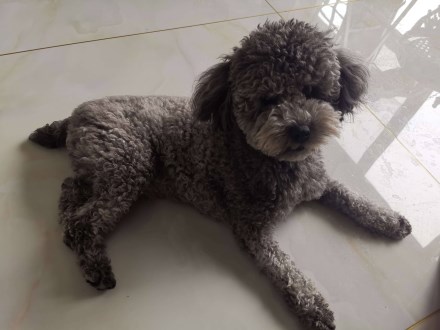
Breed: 7449-n000128-teddy